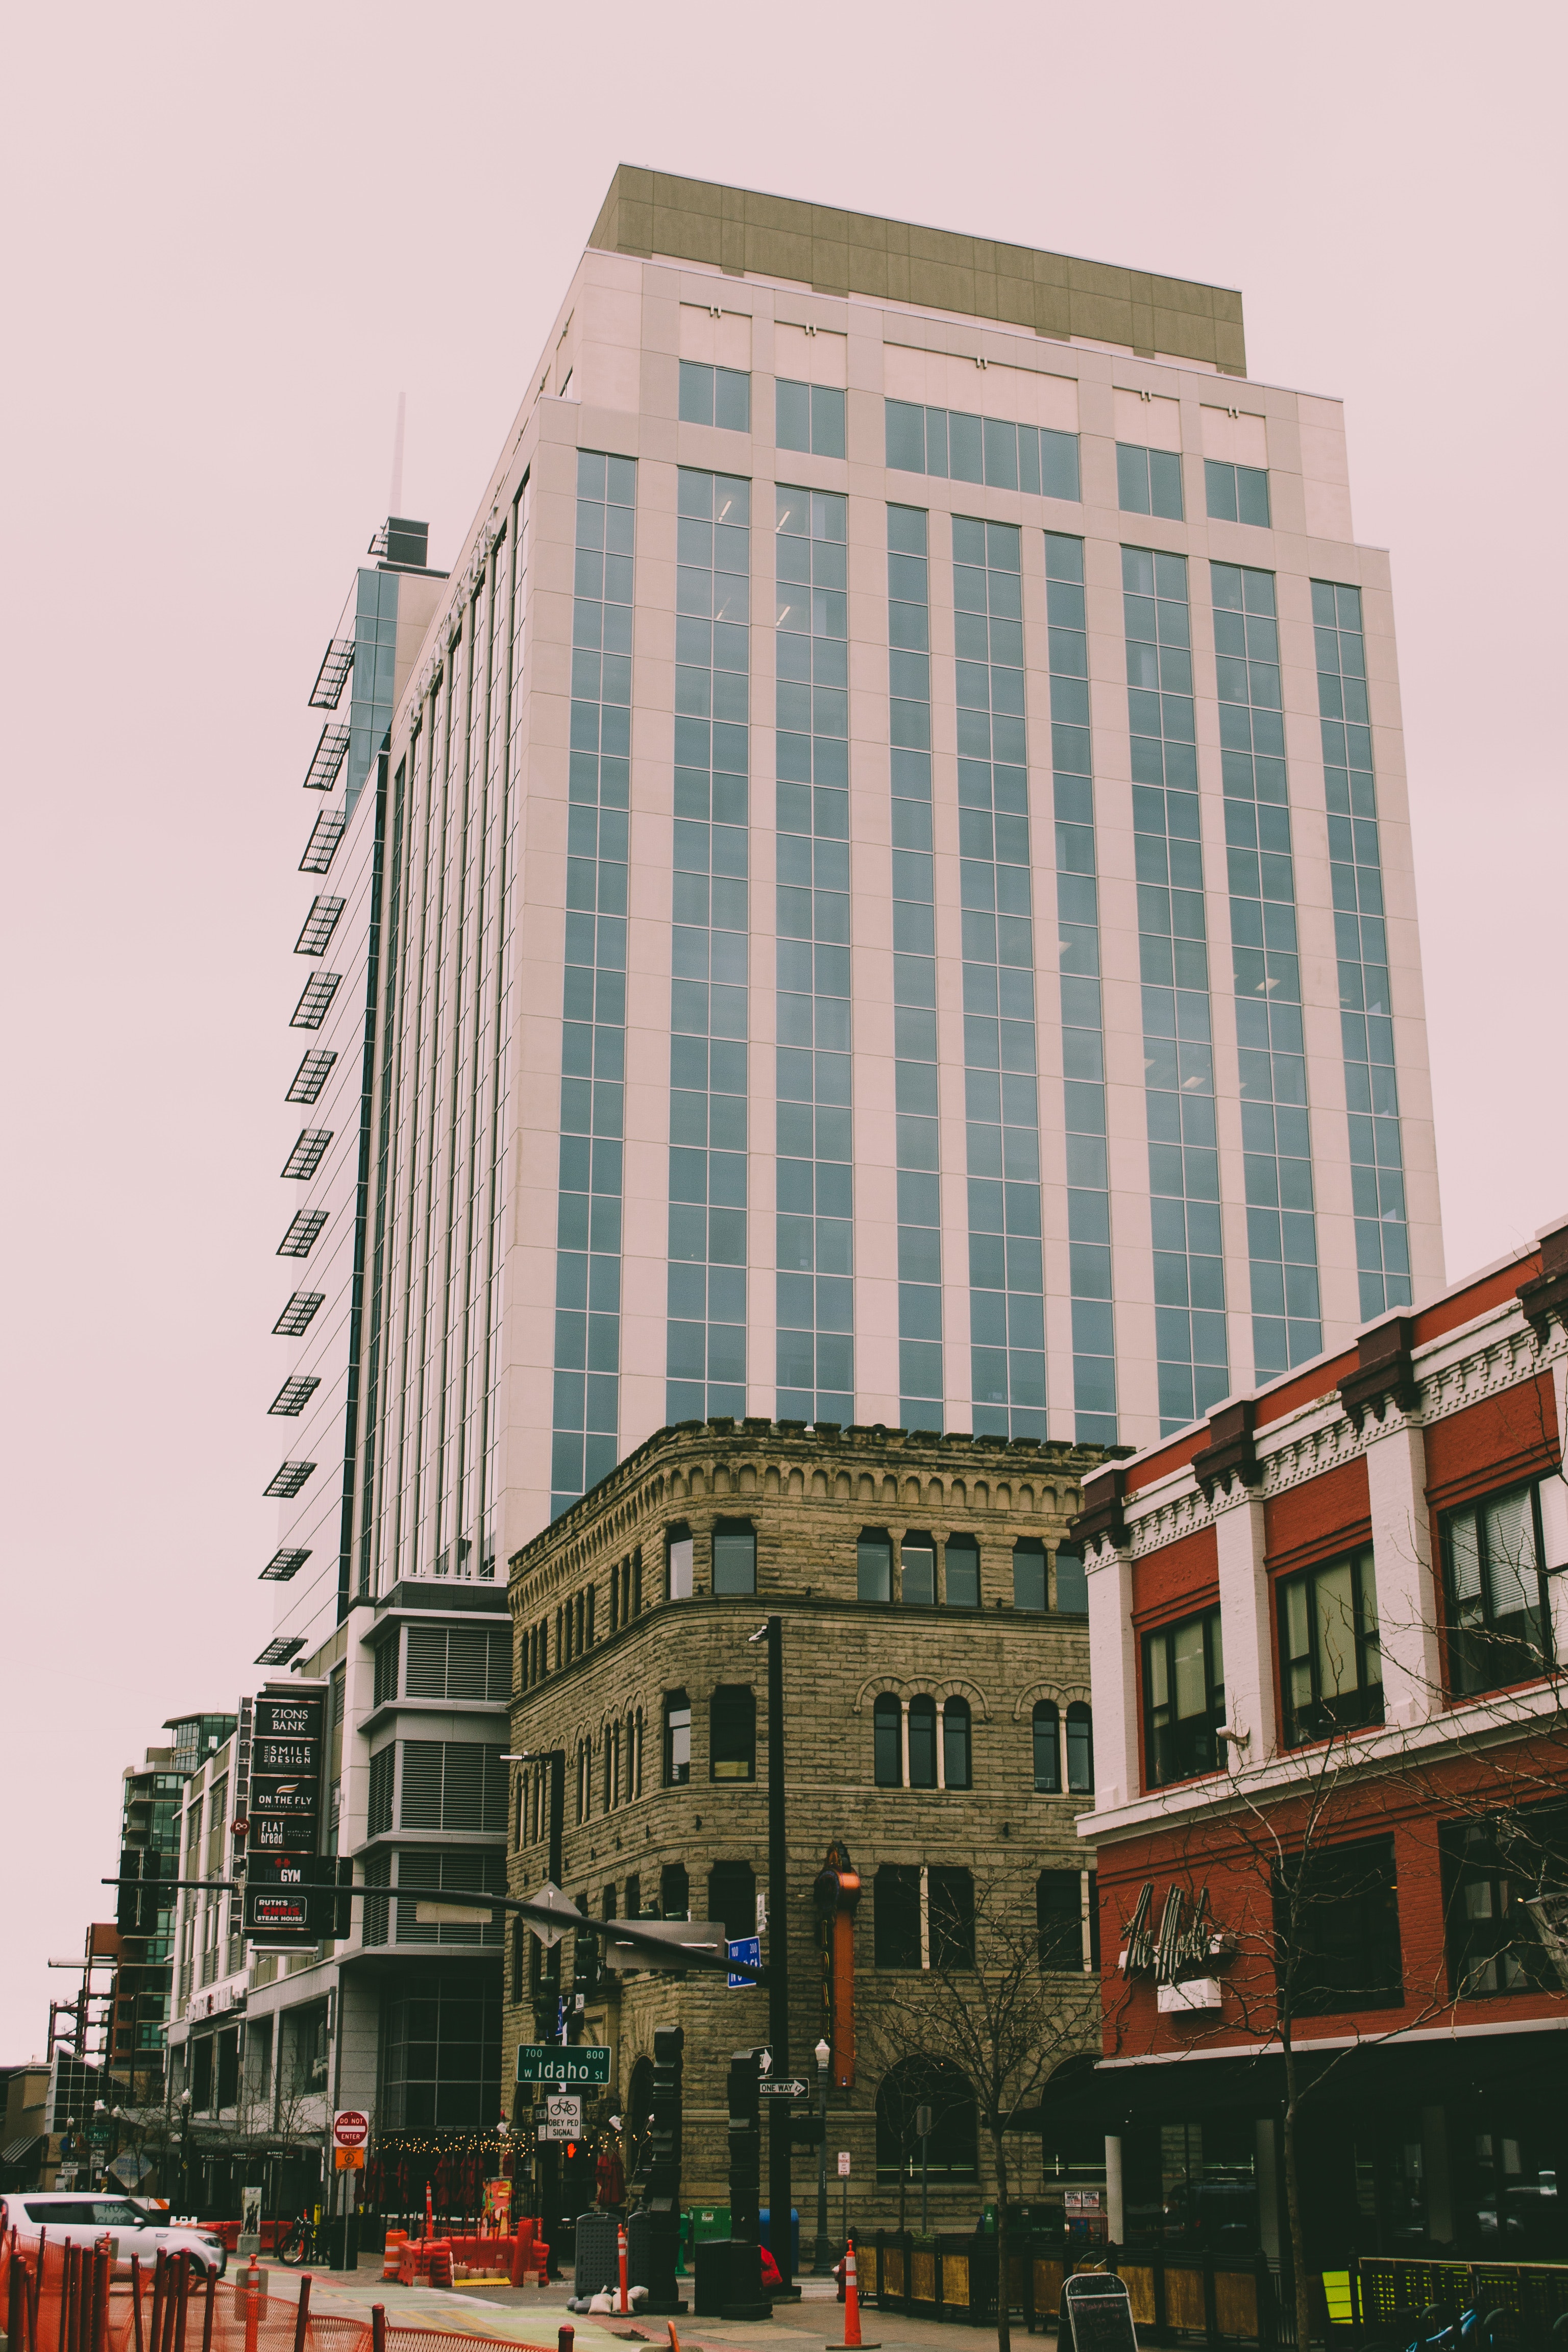
building, metropolitan area, urban area, city, architecture, metropolis, tower block, commercial building, downtown, skyscraper, landmark, human settlement, daytime, mixed use, condominium, town, neighbourhood, facade, tower, corporate headquarters, sky, infrastructure, apartment, real estate, tree, headquarters, street, residential area, cityscape, hotel, house, road, urban design